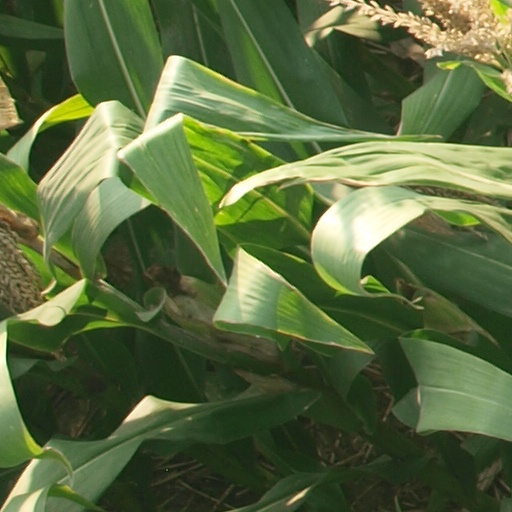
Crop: maize; corn